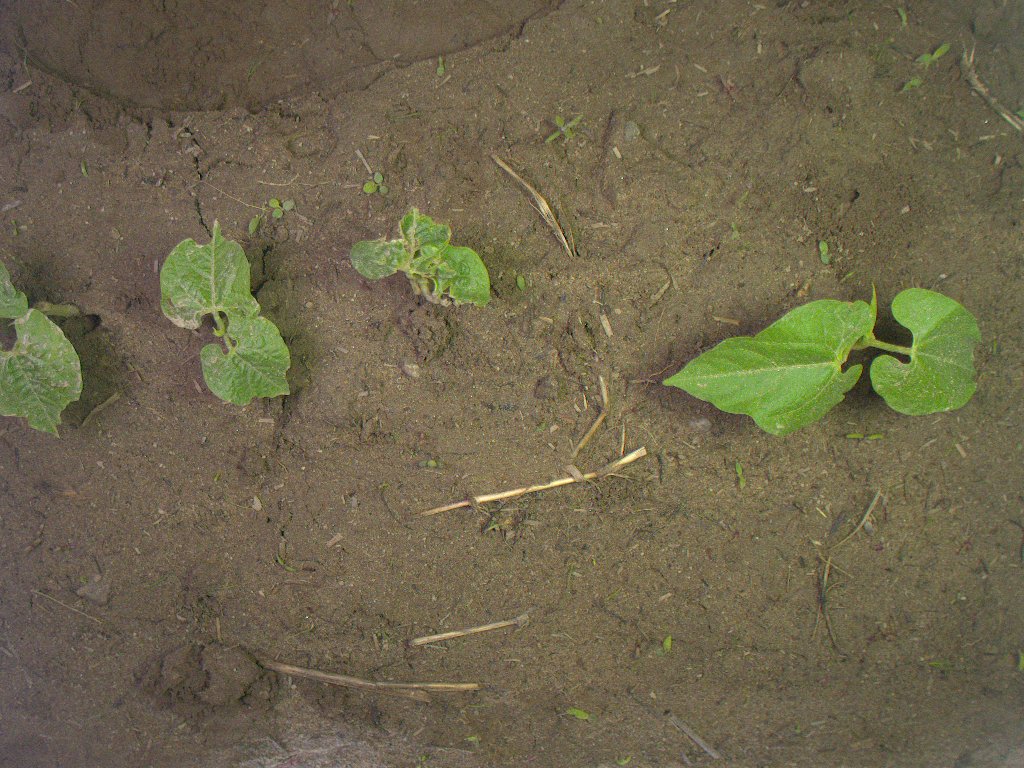
Crop: bean
Objects: bean, bean, bean, bean, bean, stem_bean, stem_bean, stem_bean, stem_bean, stem_bean